Geology of solar terrestrial planets

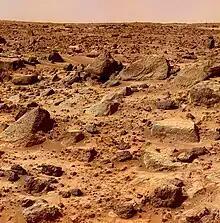
Rock strewn surface imaged by Mars Pathfinder

The surface of Mars is thought to be primarily composed of basalt, based upon the observed lava flows from volcanos, the Martian meteorite collection, and data from landers and orbital observations. The lava flows from Martian volcanos show that lava has a very low viscosity, typical of basalt.